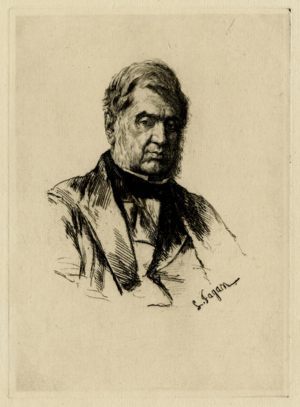
Louis Fagan ou Louis Alexander Fagan est un historien de l'art et graveur italo-britannique.